Dalmatian Hinterland

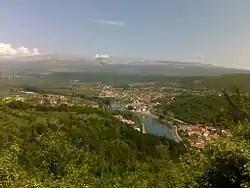
Trilj

Dalmatian Zagora, in the strict sense, spans from the hinterland east of Šibenik to the border with Bosnia and Herzegovina and continues south to Vrgorac, just north of the Neum corridor. Its borders are present in two counties: Split-Dalmatia and Šibenik-Knin.